New Romney

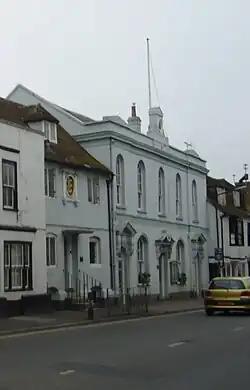
New Romney Town Hall

In the latter part of the thirteenth century a series of severe storms weakened the coastal defences of Romney Marsh, and the South England flood of February 1287 almost destroyed the town, as it did destroy the nearby ancient parish of Broomhill. The harbour and town were filled with sand, silt, mud and debris, and the River Rother changed course to run out into the sea near Rye, Sussex. The mud, silt and sand were never entirely removed from the town, which is why many old buildings, especially the church, have steps leading down into them from the present pavement level.